The Ugly Duchess

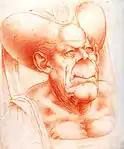
"Grotesque Head", Leonardo da Vinci. Red chalk on paper, 17.2 × 14.3 cm

In 1490, Leonardo da Vinci created a series of sketches he called "Grotesque Heads". Included in that series was a sketch that looked remarkably similar to Matsys's "Ugly Duchess". With the earlier creation date there is some debate as to who the original creator is. It is well known that Matsys and da Vinci corresponded and shared work during their careers. When the Duchess was completed, many attributed its influence to the work of da Vinci since he already had a collection of caricature heads. However, when considering the under drawing and primary sketches beneath the paint, scholars now believe that Matsys had created the Duchess long before the portrait's completion. The now popular theory is that Matsys sent da Vinci an early sketch that then inspired the Italian artist to copy the exaggerated form of the woman's grotesque features.